Musée Hector-Berlioz

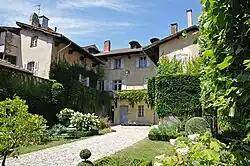

The Musée Hector-Berlioz (Hector Berlioz Museum) is a museum about the composer Hector Berlioz, in La Côte-Saint-André, Isère, France. The building is the composer's birthplace.